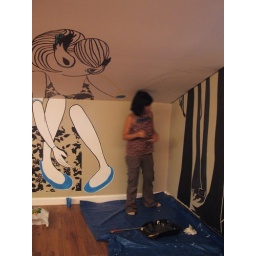
fish eye girl near the forrest